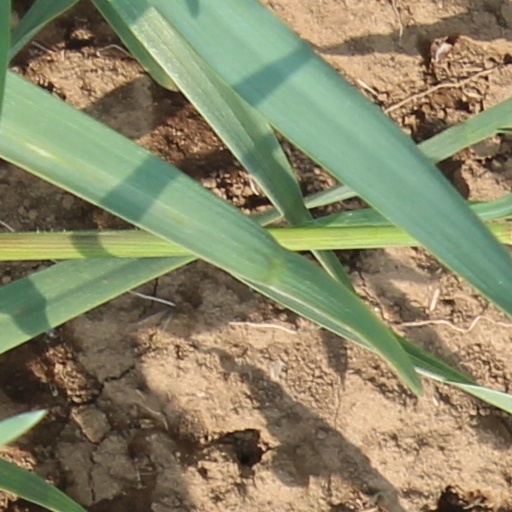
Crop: wheat